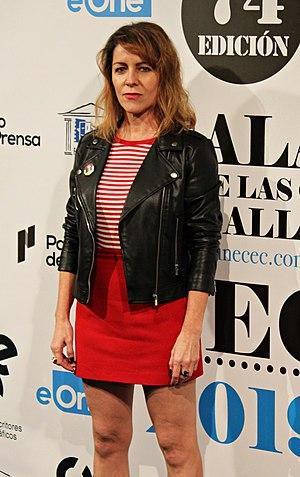
Eva Llorach est une actrice espagnole née en 1970 à Murcie. Elle joue dans les trois longs-métrages de Carlos Vermut.